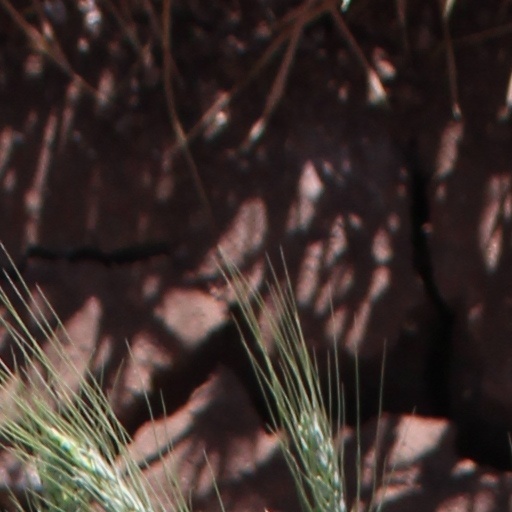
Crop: wheat